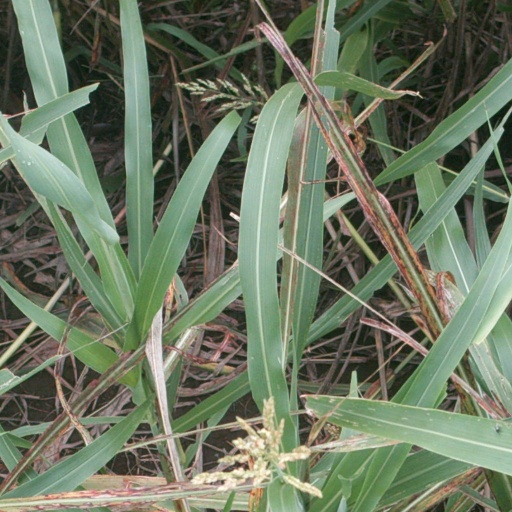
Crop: sorghum